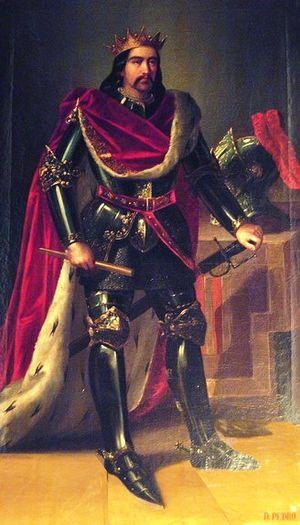
Rédigés en décembre 1212 en la ville de Pamiers, les statuts de Pamiers sont une charte décrivant l'organisation militaire, civile et religieuse des régions contrôlées par Simon IV de Montfort.
Au début du Moyen Âge, Arles, profitant de l'affaiblissement du pouvoir comtal et du pouvoir de ses chevaliers urbains, essaye de s'émanciper d'abord par le consulat en 1130 puis par la République d'Arles à partir de la fin du XIIᵉ siècle. La ville avec la Provence, passe toutefois en 1251 sous la domination complète de la première dynastie Angevine et la cité, bien qu'ayant réalisé son unité, perd de son importance politique. En revanche Arles et son territoire se développent par l'agriculture, l'élevage et le commerce et accueillent dès le milieu du XIIᵉ siècle les ordres religieux militaires, notamment les templiers, puis les cisterciens. Au siècle suivant, ils seront suivis par les ordres mendiants. À la fin du XIIIᵉ siècle, Arles englobe de nouveaux quartiers dans une enceinte agrandie et atteint son optimum démographique du Moyen Âge avec une population d'environ 15 000 habitants avant les crises du Moyen Âge tardif.